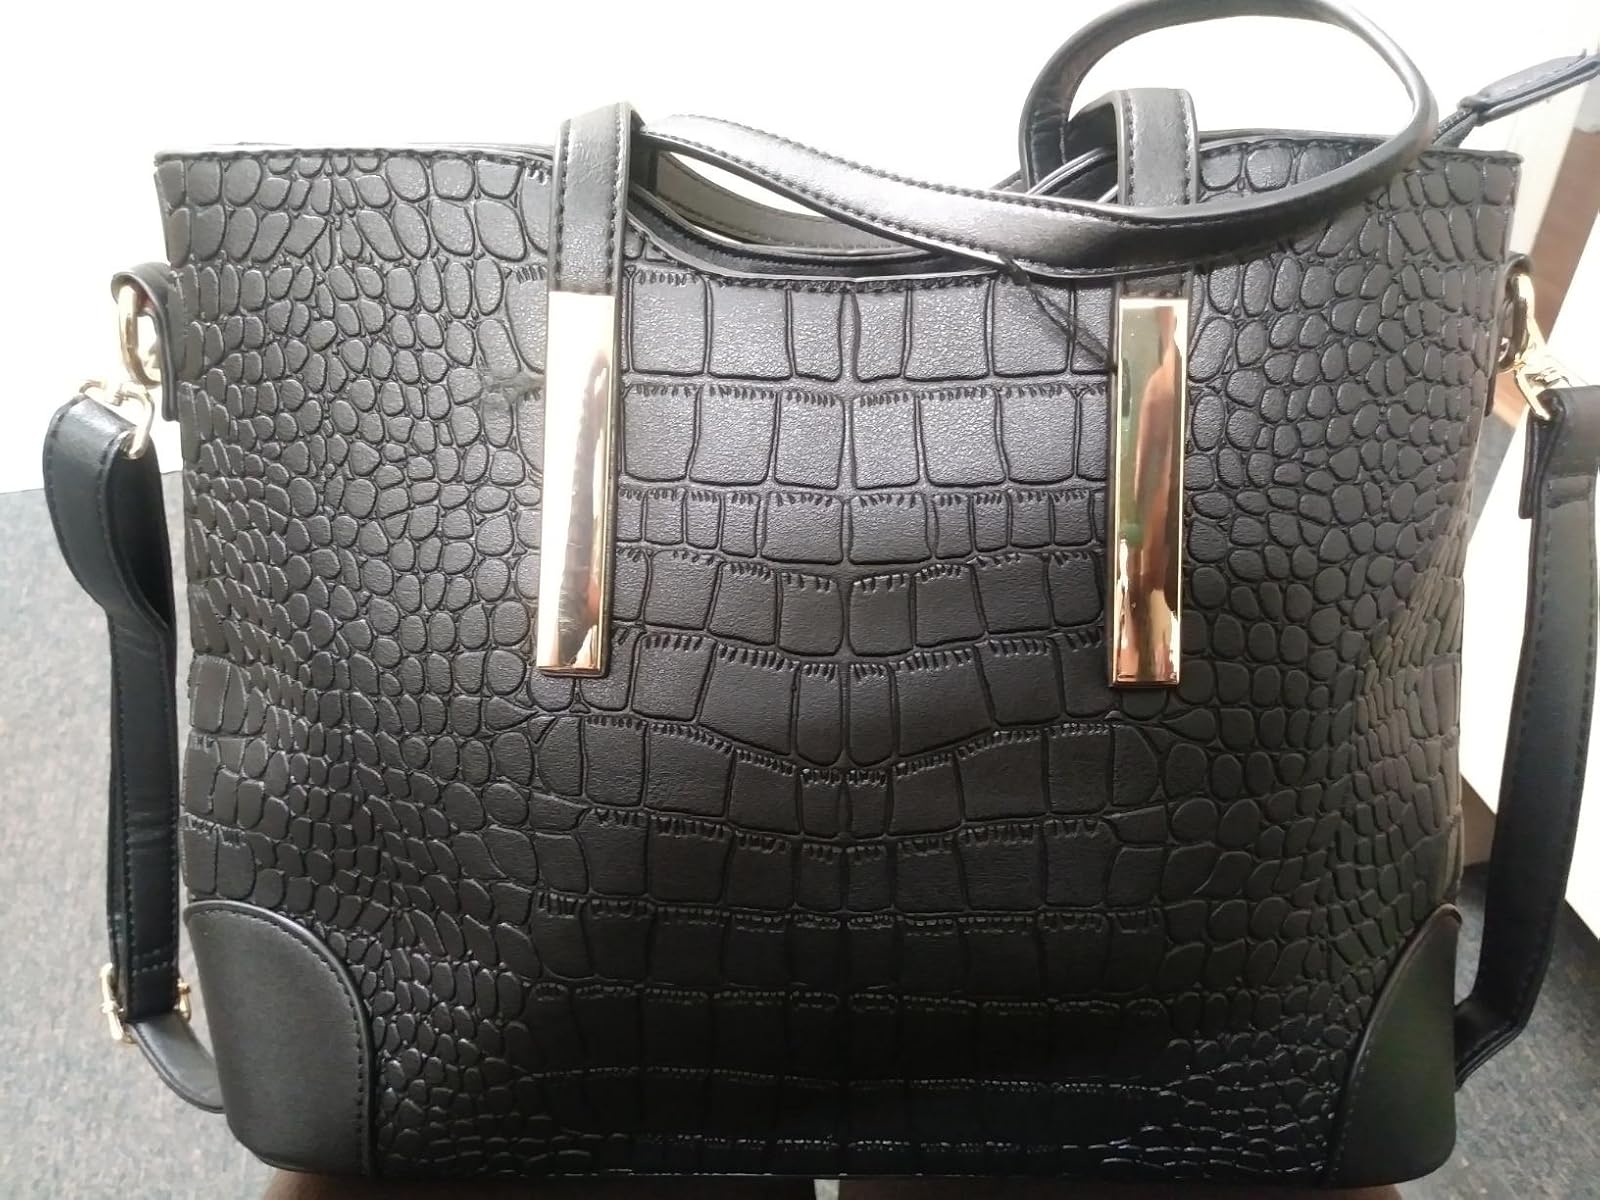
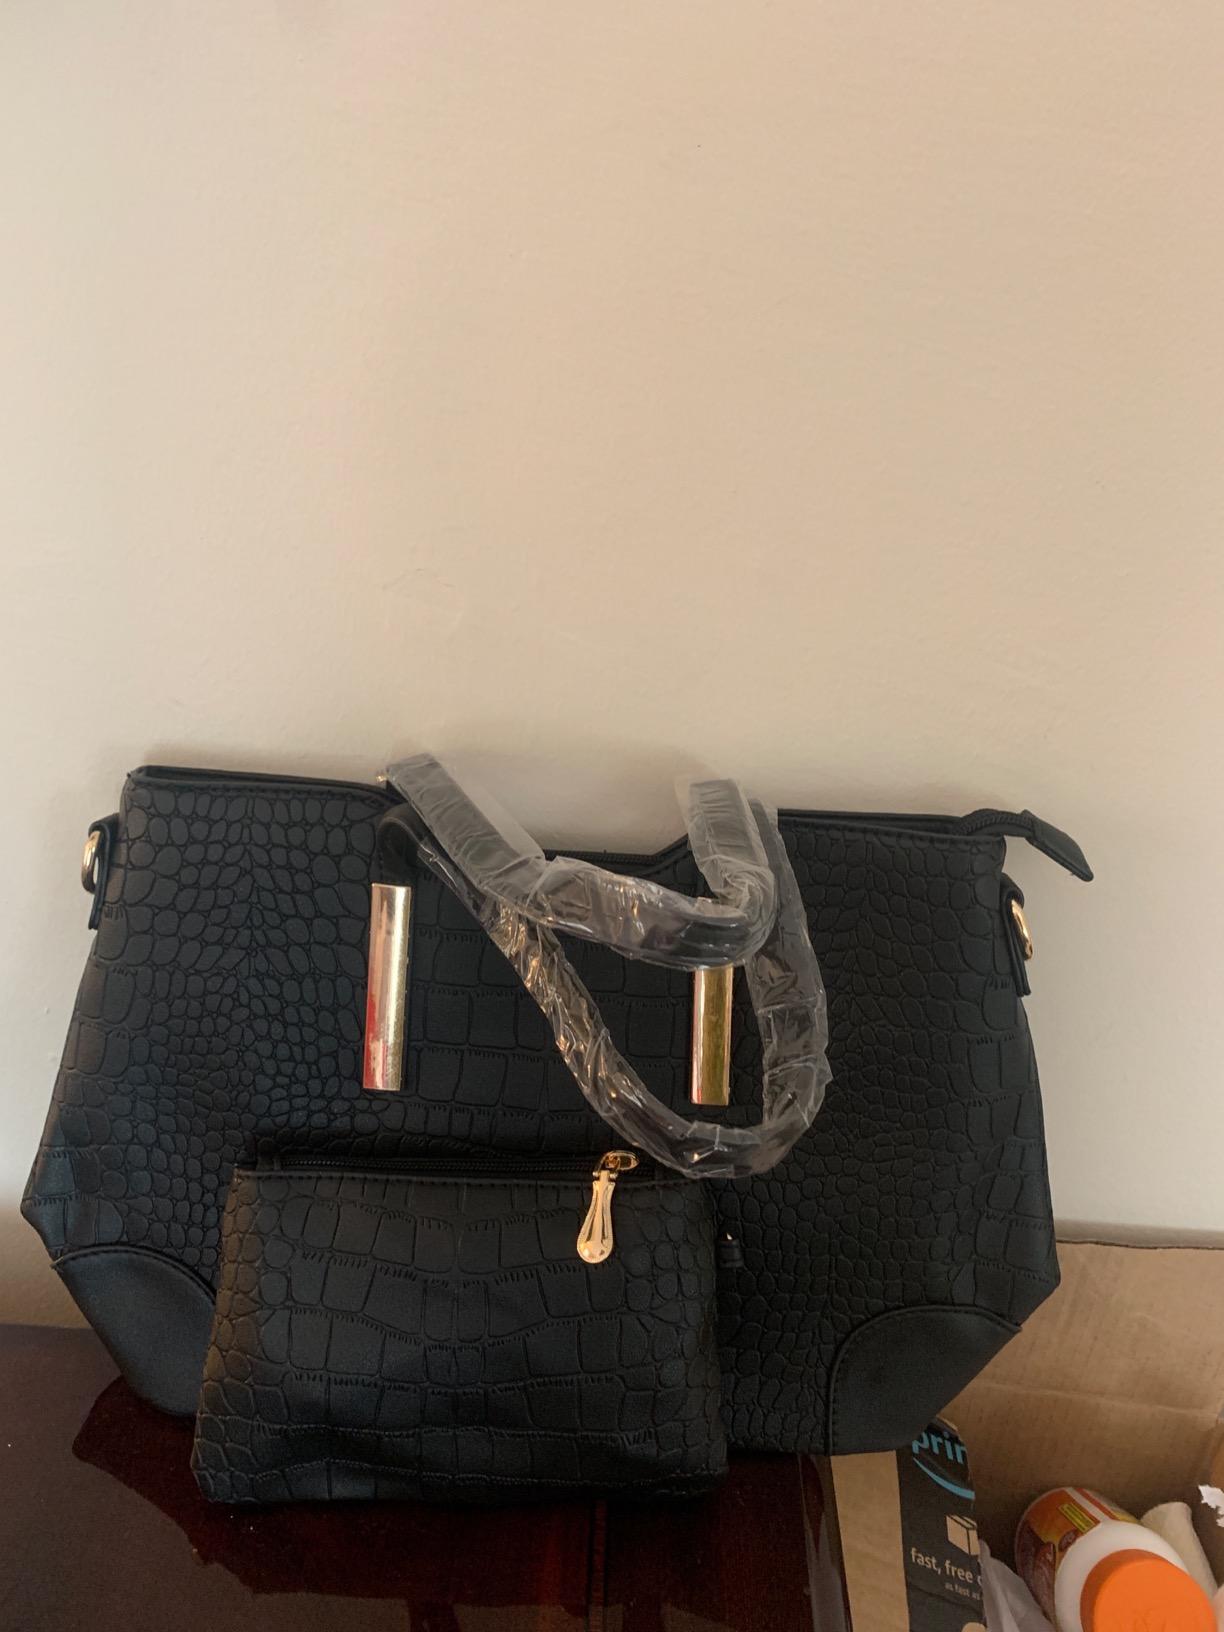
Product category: accessories_handbag
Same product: yes